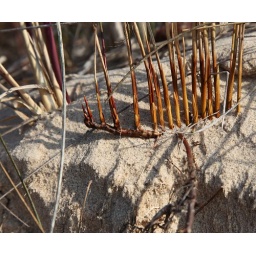
beach grass in rows